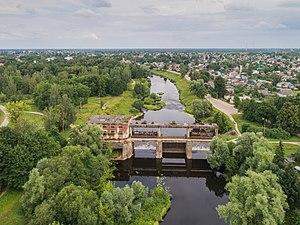
La rivière Chelon est une rivière de Russie, qui coule dans les oblasts de Pskov et de Novgorod. C'est un des principaux affluents du lac Ilmen, donc un sous-affluent de la Neva, par le lac Ilmen, la Volkhov puis le lac Ladoga.